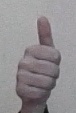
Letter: aleff